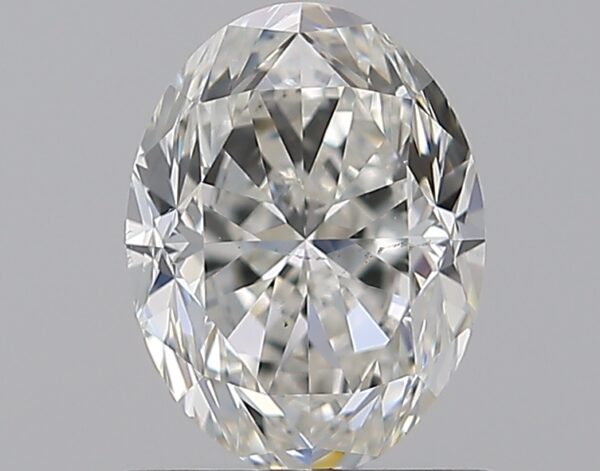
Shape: oval
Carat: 0.9
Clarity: SI1
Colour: H
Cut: GD
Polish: EX
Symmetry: VG
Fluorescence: F
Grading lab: GIA
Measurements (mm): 6.88 x 5.2 x 3.57